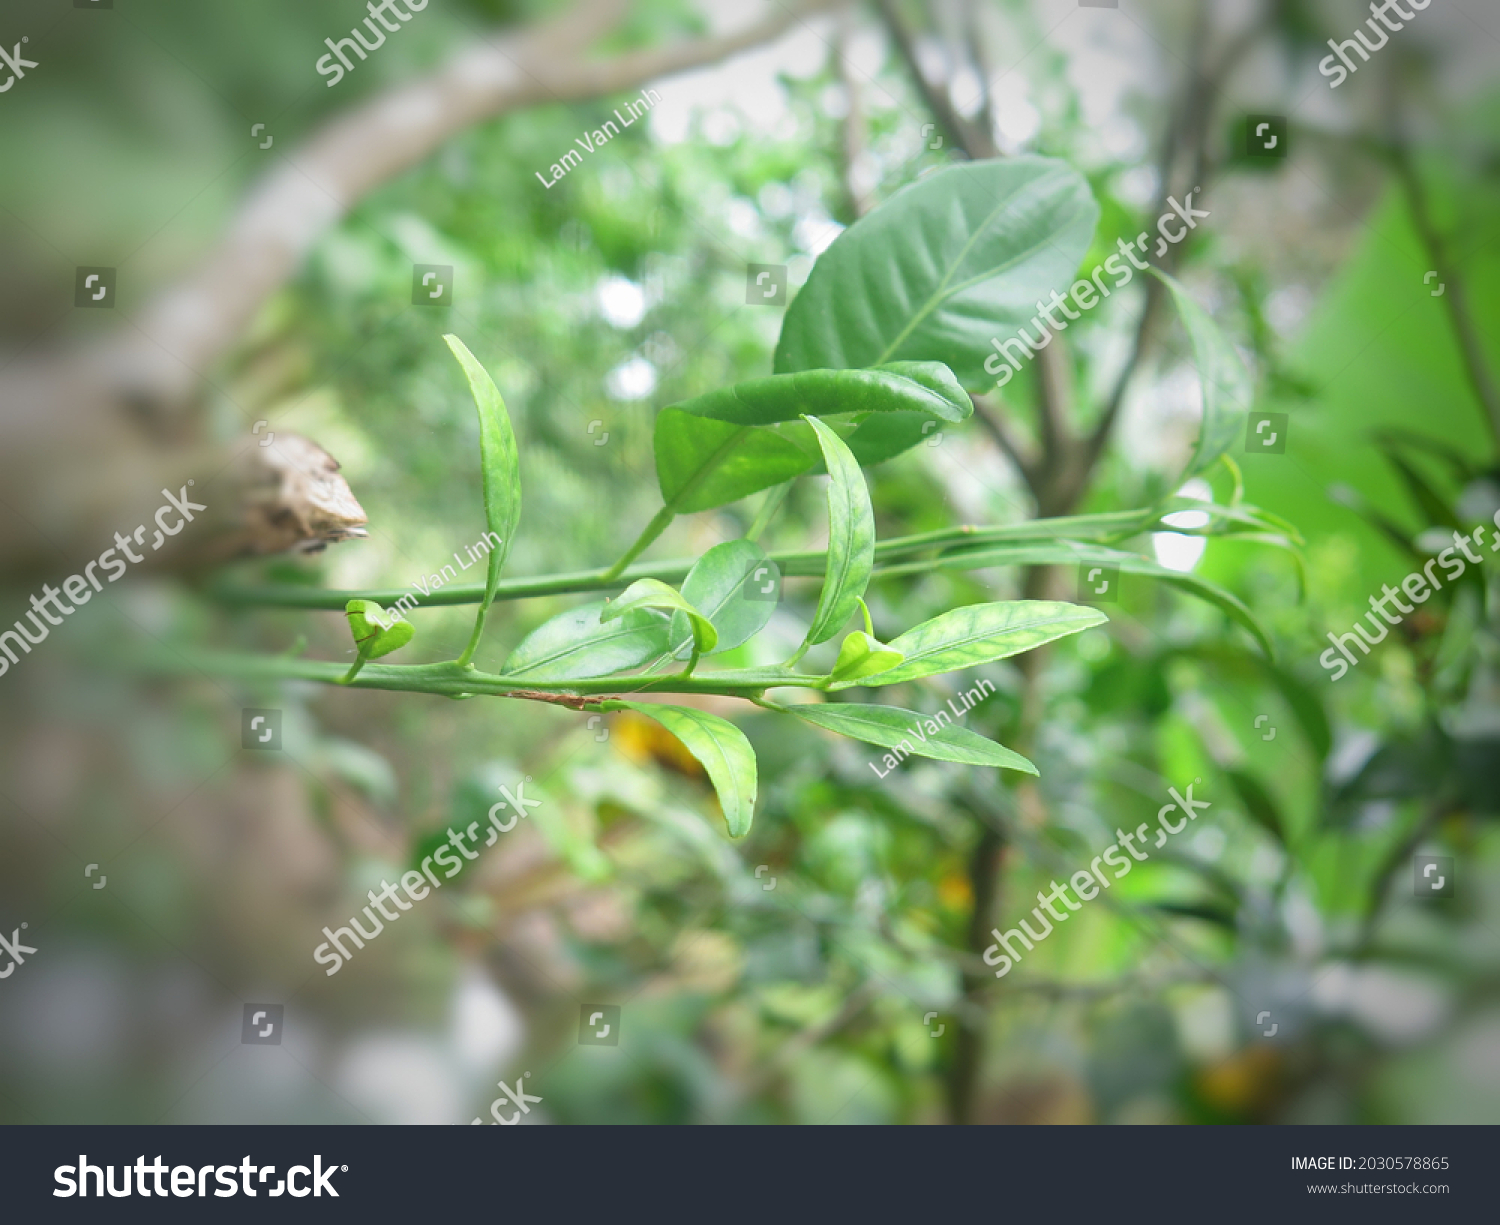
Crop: unknown
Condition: citrus_greening_disease